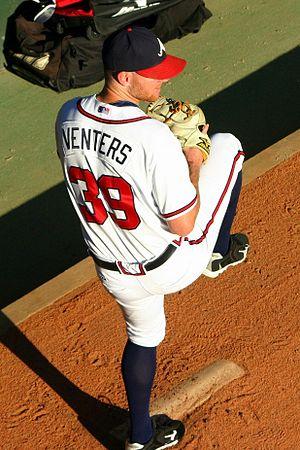
Jonathan William Venters est un lanceur de relève gaucher de baseball sous contrat avec les Rays de Tampa Bay. Il évolue en Ligue majeure avec les Braves d'Atlanta de 2010 à 2012 et compte une sélection au match des étoiles.